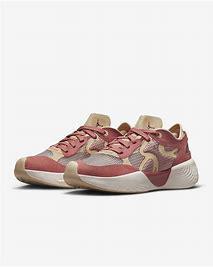
Brand: Jordan
Model: Delta 3